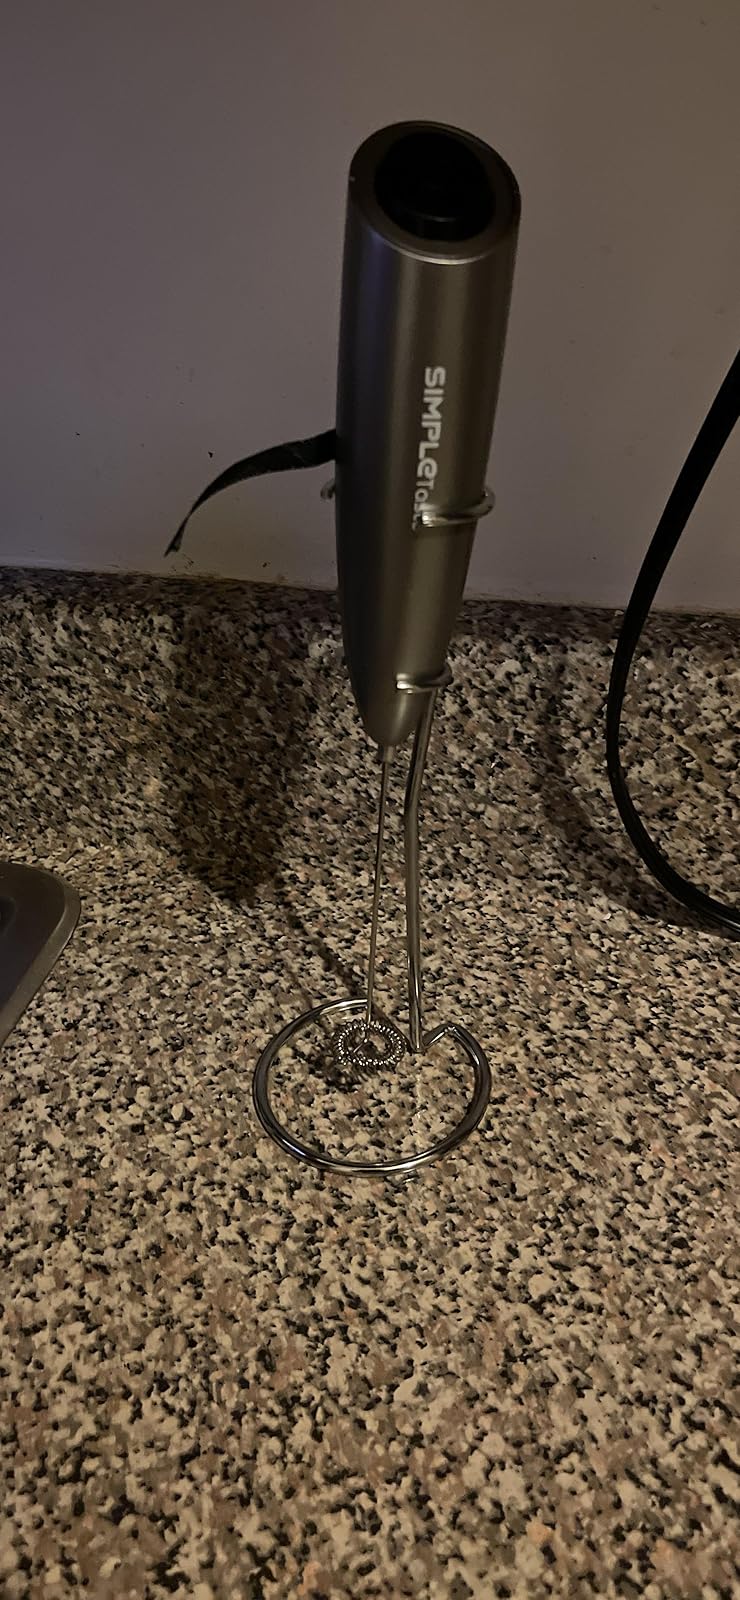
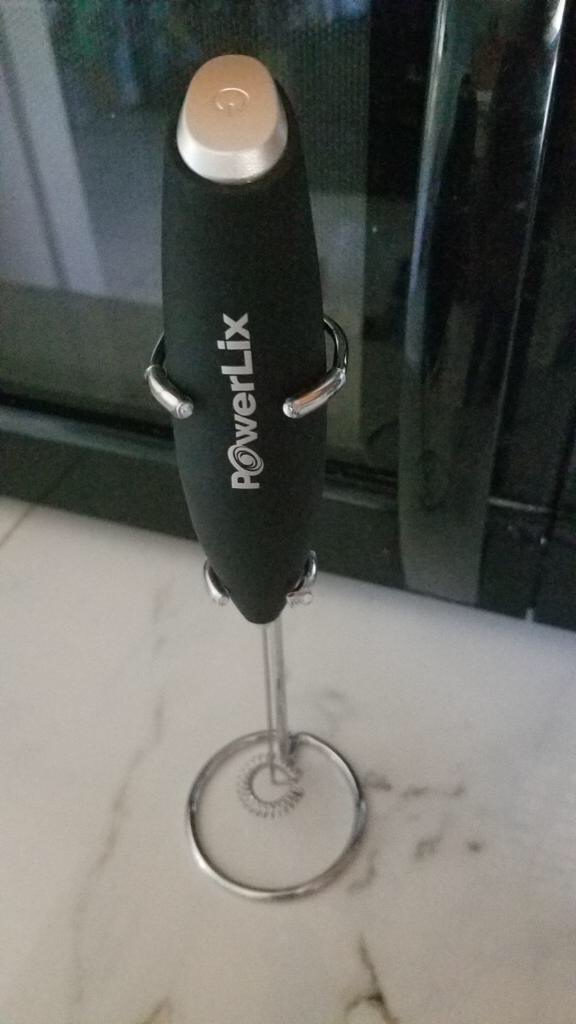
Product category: items_mixer
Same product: no